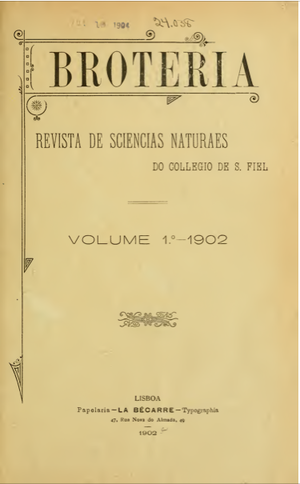
Brotéria est une revue mensuelle portugaise de « christianisme et culture ». Fondée en 1902 au collège Saint Fidèle elle est dirigée par un ensemble d'organisations portugaises liées à la Compagnie de Jésus.